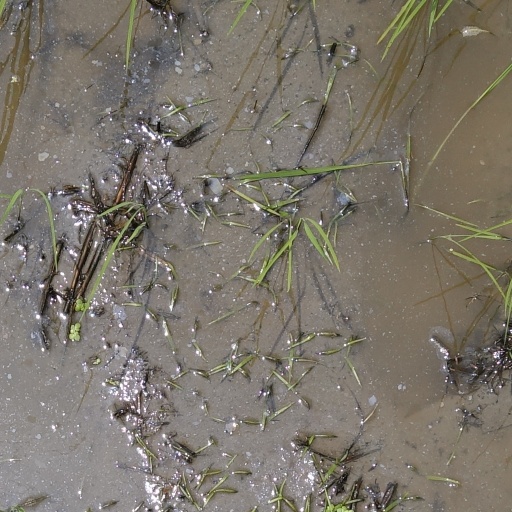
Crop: rice